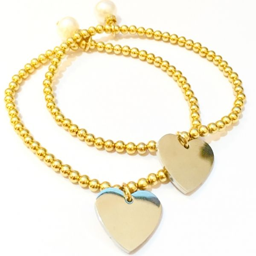
if you 're looking for a sophisticated way of marking a milestone birthday or anniversary then this beautiful sleek gold beaded bracelet may be just right .